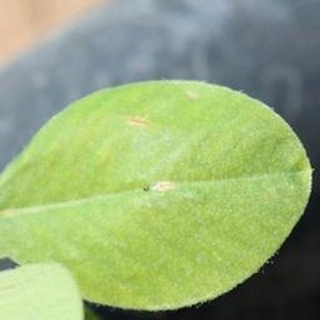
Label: healthy_groundnut